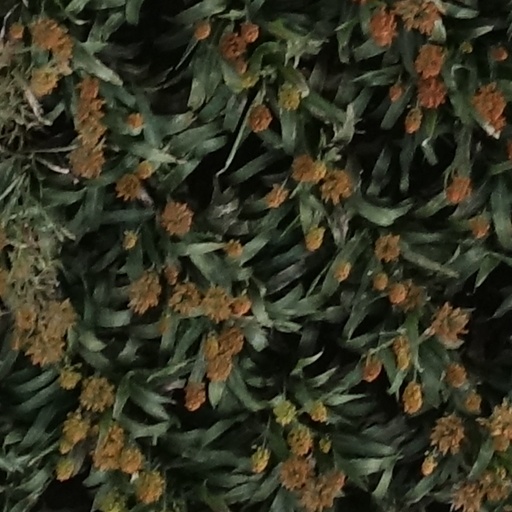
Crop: sorghum